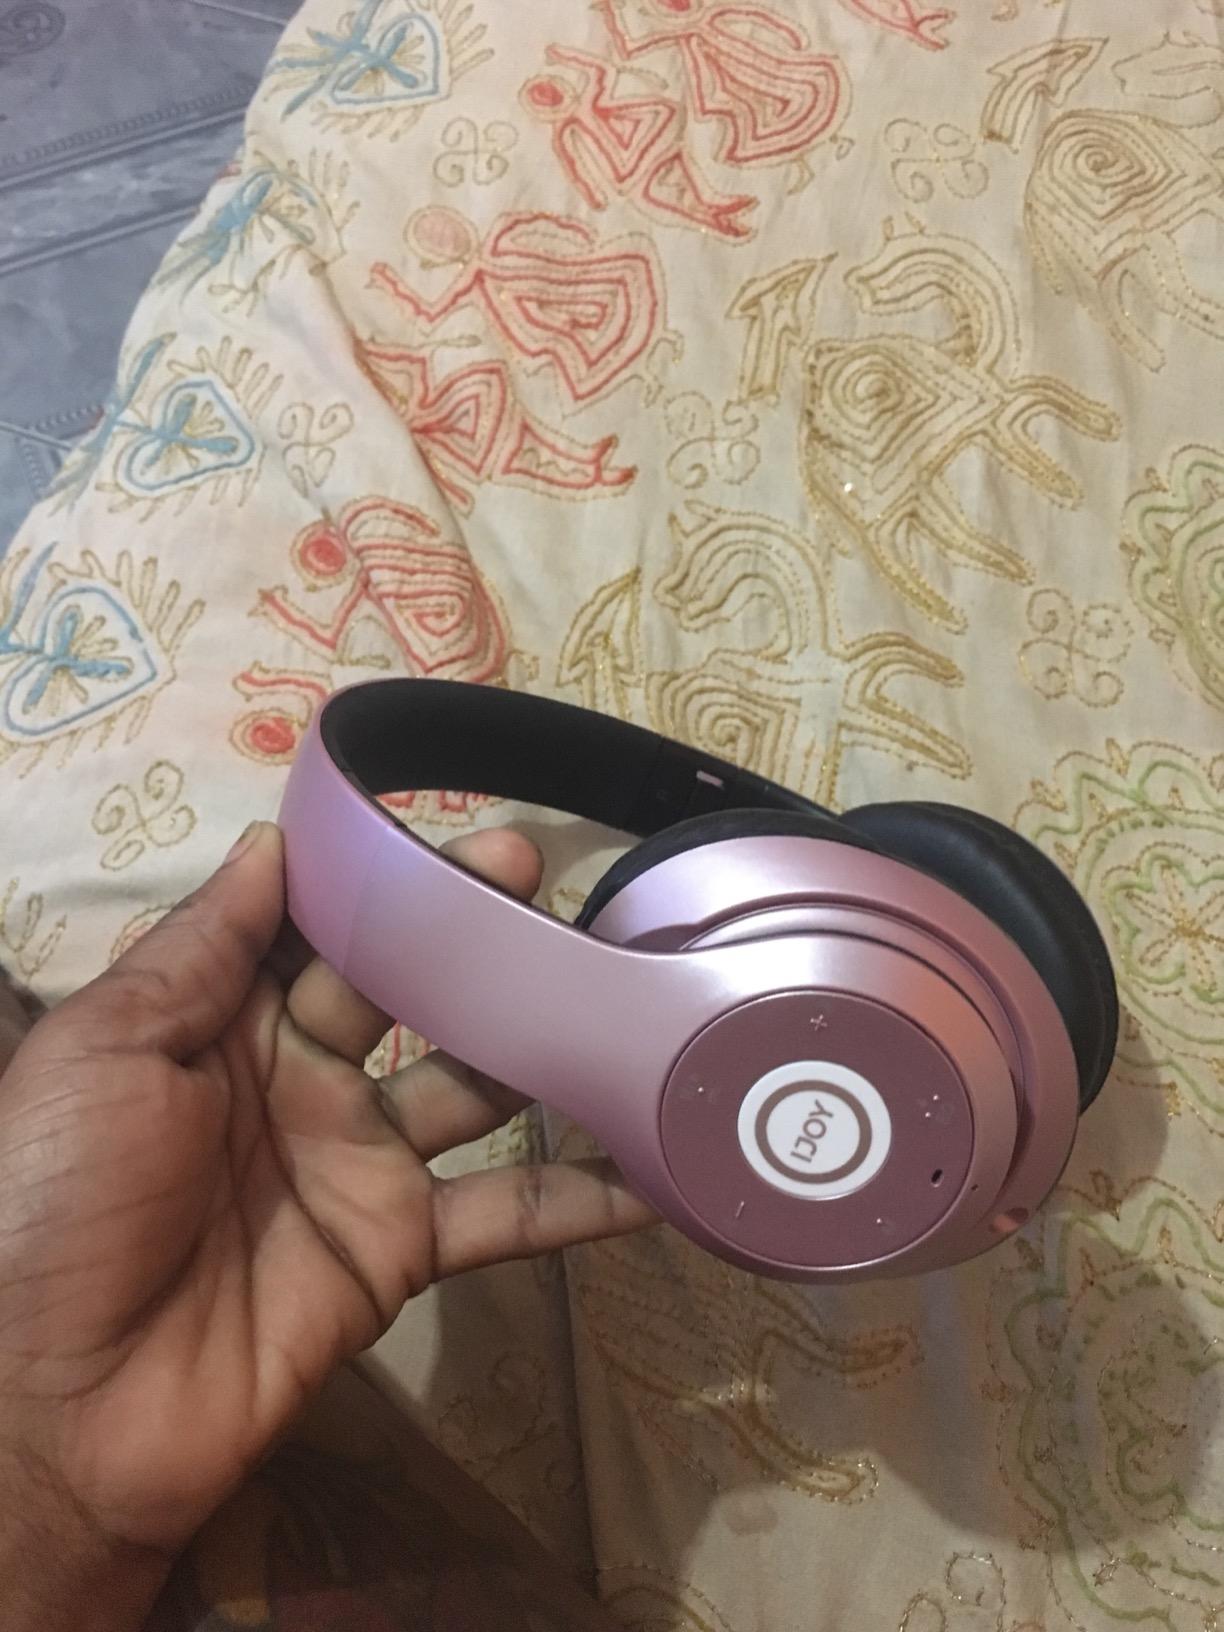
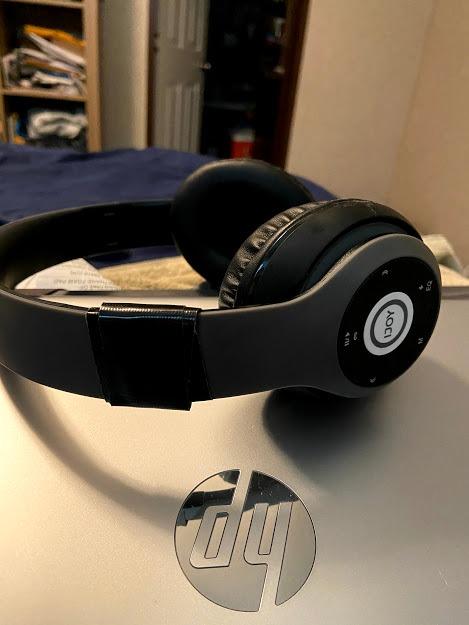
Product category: headphones
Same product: no